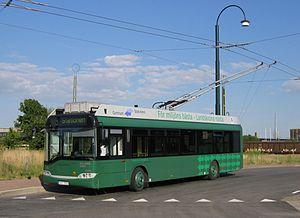
Le trolleybus de Landskrona est l'unique réseau de trolleybus de Suède. Il compte une ligne desservant la ville de Landskrona.
Les transports urbains sont les différents moyens de transport propres à une ville ou à une agglomération, adaptés à cet environnement. Ils comprennent généralement les transports en commun et individuels, comme la voiture ou le vélo.